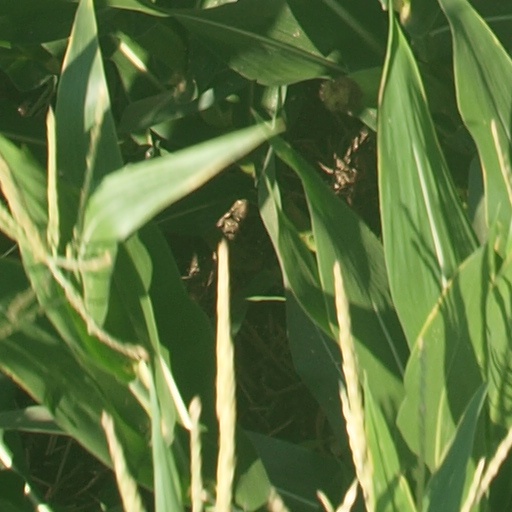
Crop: maize; corn